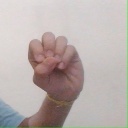
अक्षर: उ